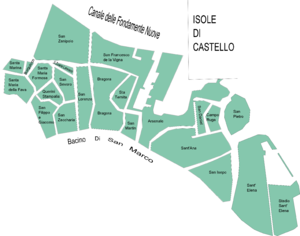
iles du sestiere de castello venise
Cet article recense les canaux de Castello, sestiere de Venise en Italie.
Castello est le plus oriental des six sestieri de Venise.
Cet article recense les îles de la ville de Venise, en Italie.